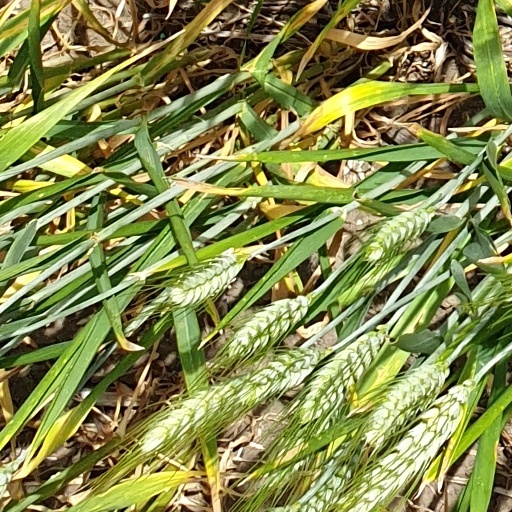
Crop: wheat